Question: Please indicate a possible affordance area of the bench that can be used for sitting on
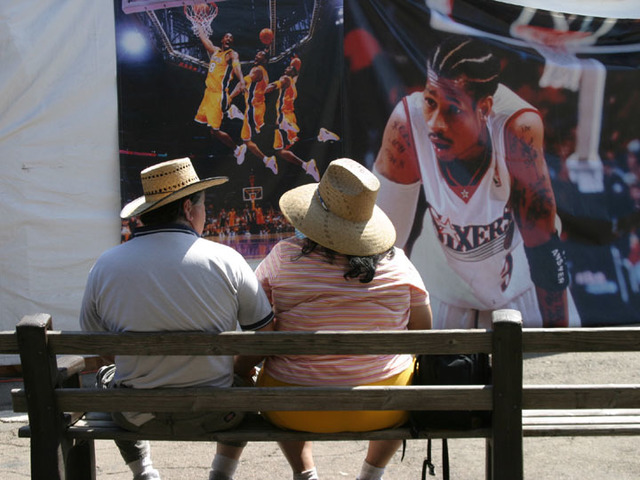
Answer: [27.5, 396.5, 631.5, 442.5]